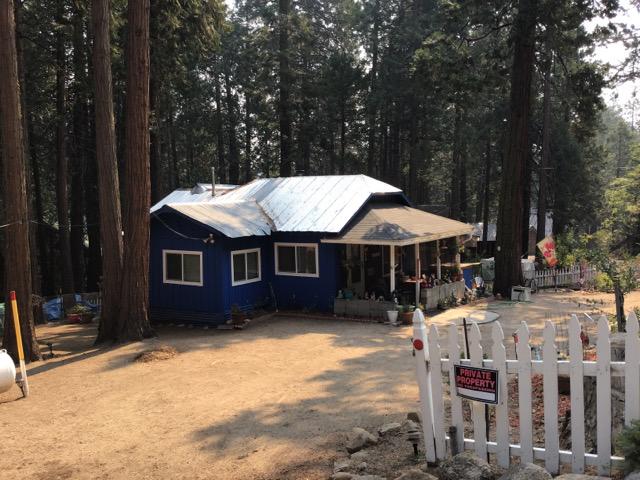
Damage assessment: no_damage